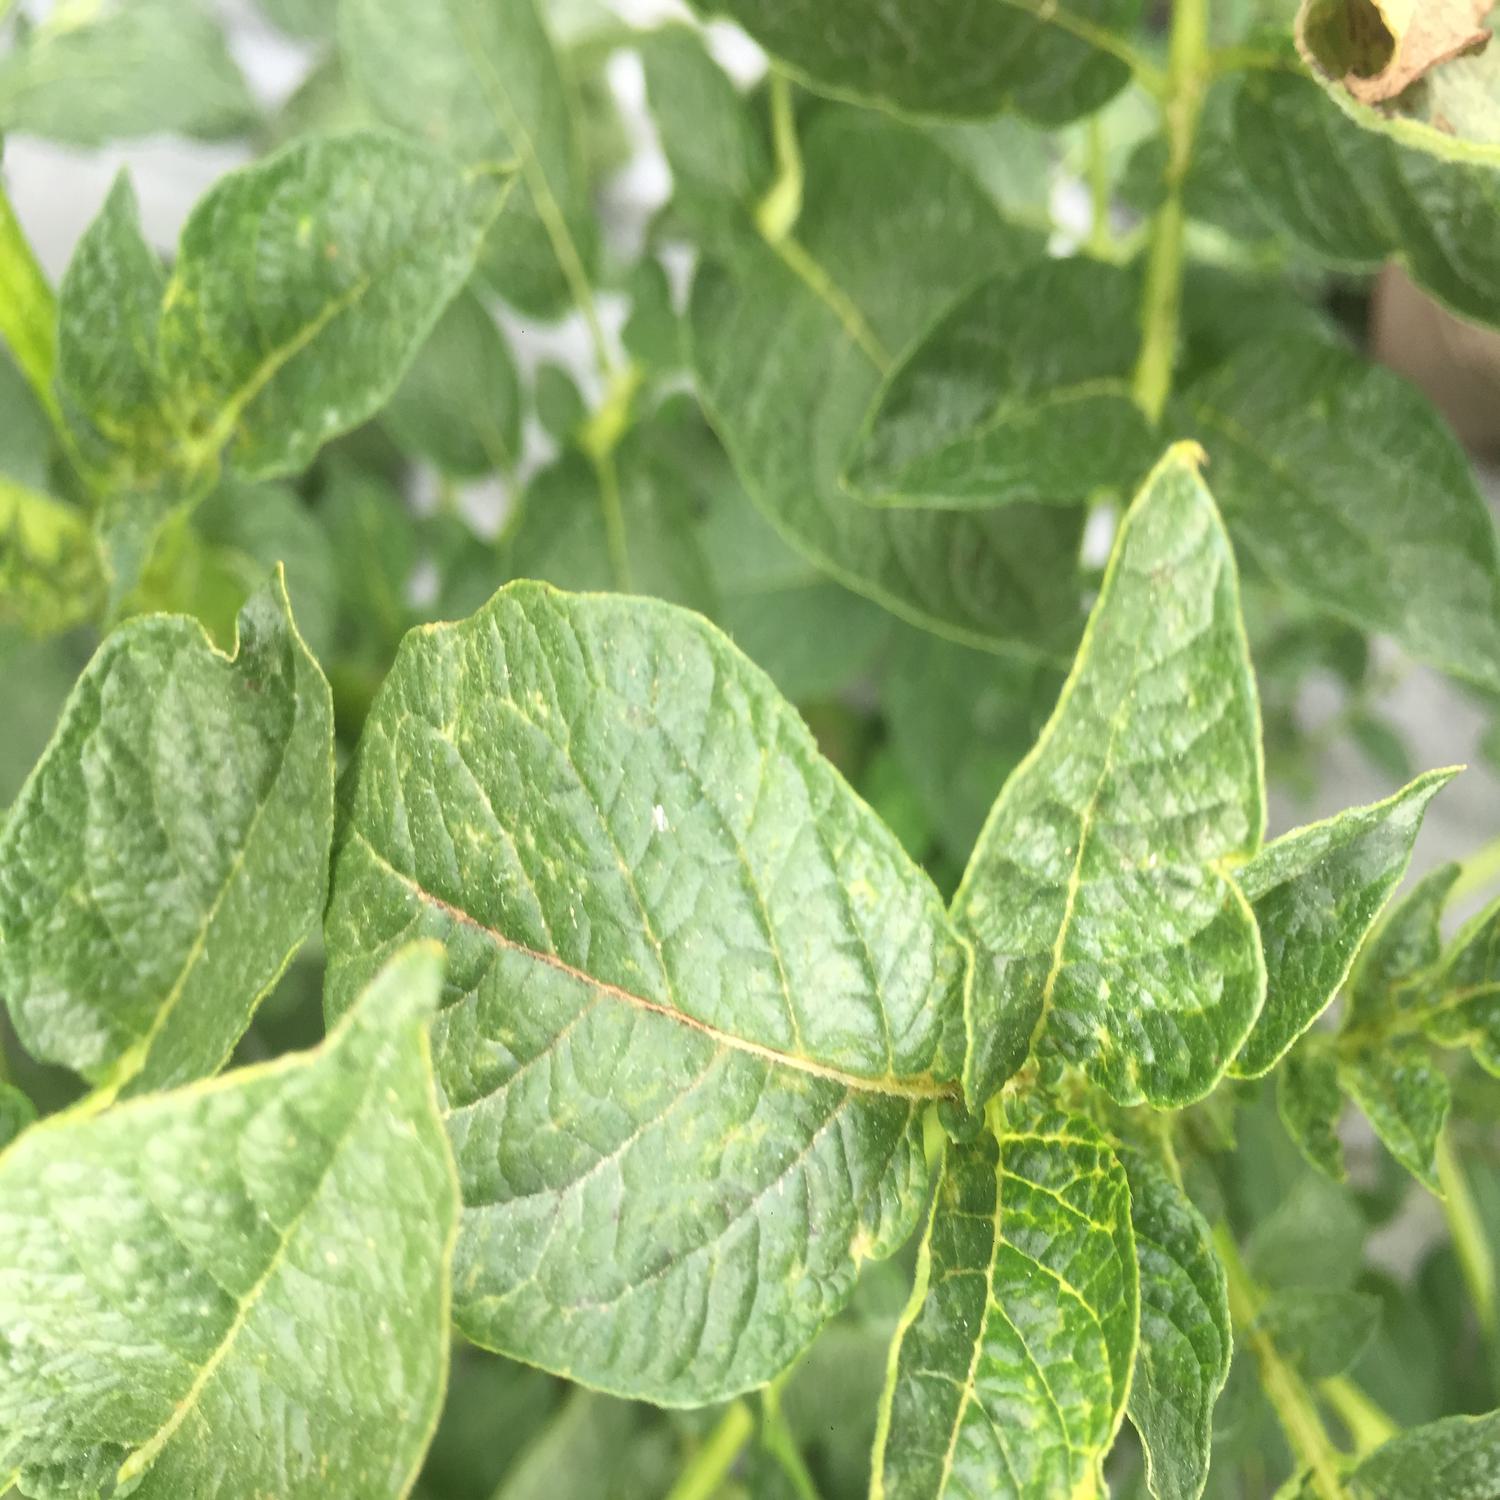
Label: Virus